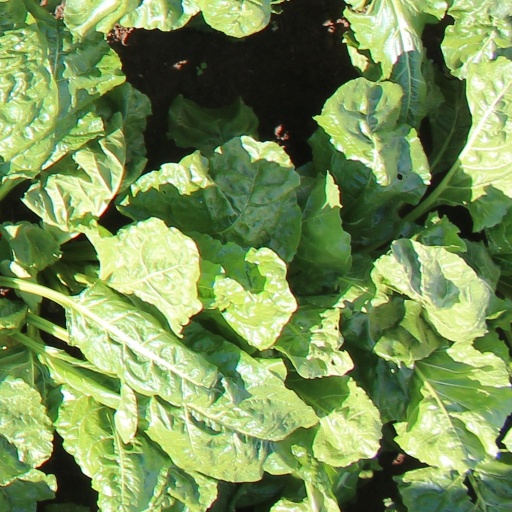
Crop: sugar beet